Kokopelli

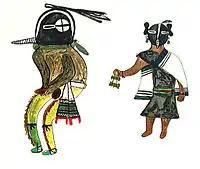
Kokopelli and Kokopelli Mana as depicted by the Hopi

Kokopelli is a fertility deity, usually depicted as a humpbacked flute player (often with feathers or antenna-like protrusions on his head), who is venerated by some Native American cultures in the Southwestern United States. Like most fertility deities, Kokopelli presides over both childbirth and agriculture. He is also a trickster god and represents the spirit of music.